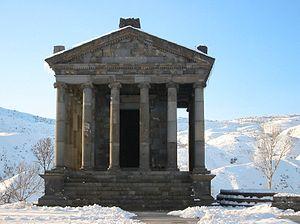
L'histoire de l'Arménie se déploie sur plusieurs millénaires, depuis la Préhistoire. Les Arméniens, après s'y être fixés, développèrent une civilisation originale bien que située au carrefour de grands empires – perse, séleucide, parthe, romain, sassanide, byzantin, arabe, turc seldjoukide, mongol, turc ottoman, séfévide, russe – qui vont se disputer son territoire. Face aux invasions, les Arméniens ont toujours fait preuve dans leur histoire d'une volonté farouche de conserver leur identité nationale. Les Arméniens ont puisé dans une version nationale du christianisme enracinée dans leur langue la force de surmonter les pires épreuves, surtout au début du XXᵉ siècle avec le génocide arménien. La culture arménienne se perpétue en République d'Arménie mais aussi un peu partout dans le monde dans la diaspora arménienne.
Le Temple de Garni est le seul temple grec hellénistique subsistant en Arménie. C'est un temple ionique, païen situé dans le village de Garni. C'est le symbole le plus connu de l'Arménie préchrétienne.